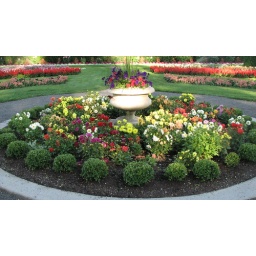
Just one of the many plants surrounded by flowers